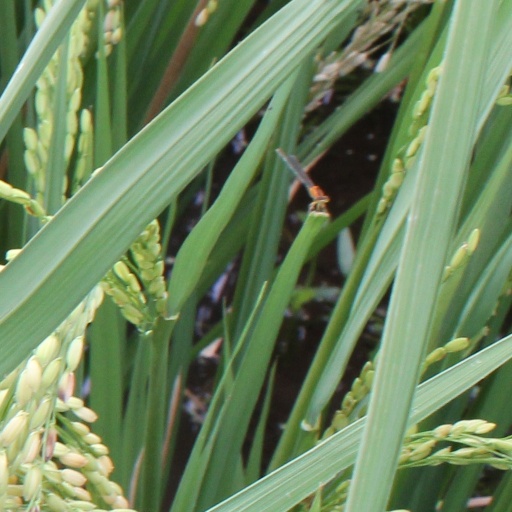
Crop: rice